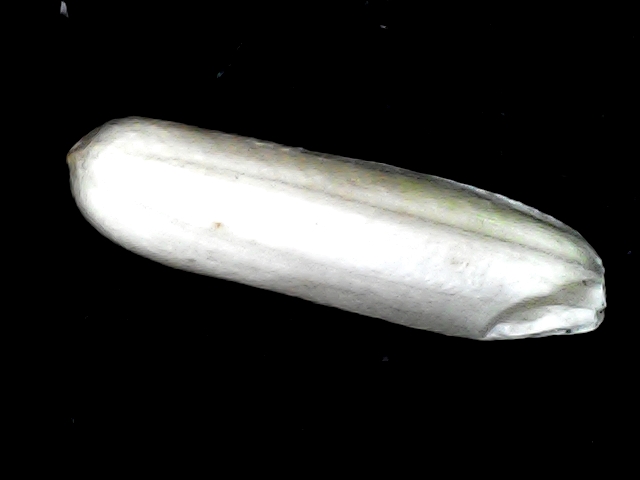
Rice variety: BD57